Baba Gana Kingibe

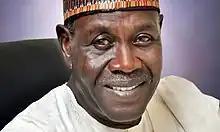

Babagana Kingibe OV GCON (born 25 June 1945) is a Nigerian diplomat, politician and civil servant who has held several high ranking government offices, culminating in his appointment as the Secretary to the Government of the Federation from 2007 to 2008. He spent over a decade in the Foreign Service cadre and has been in politics since the 1970s, serving six heads of state; most recently as a member of the inner circle of President Muhammadu Buhari.